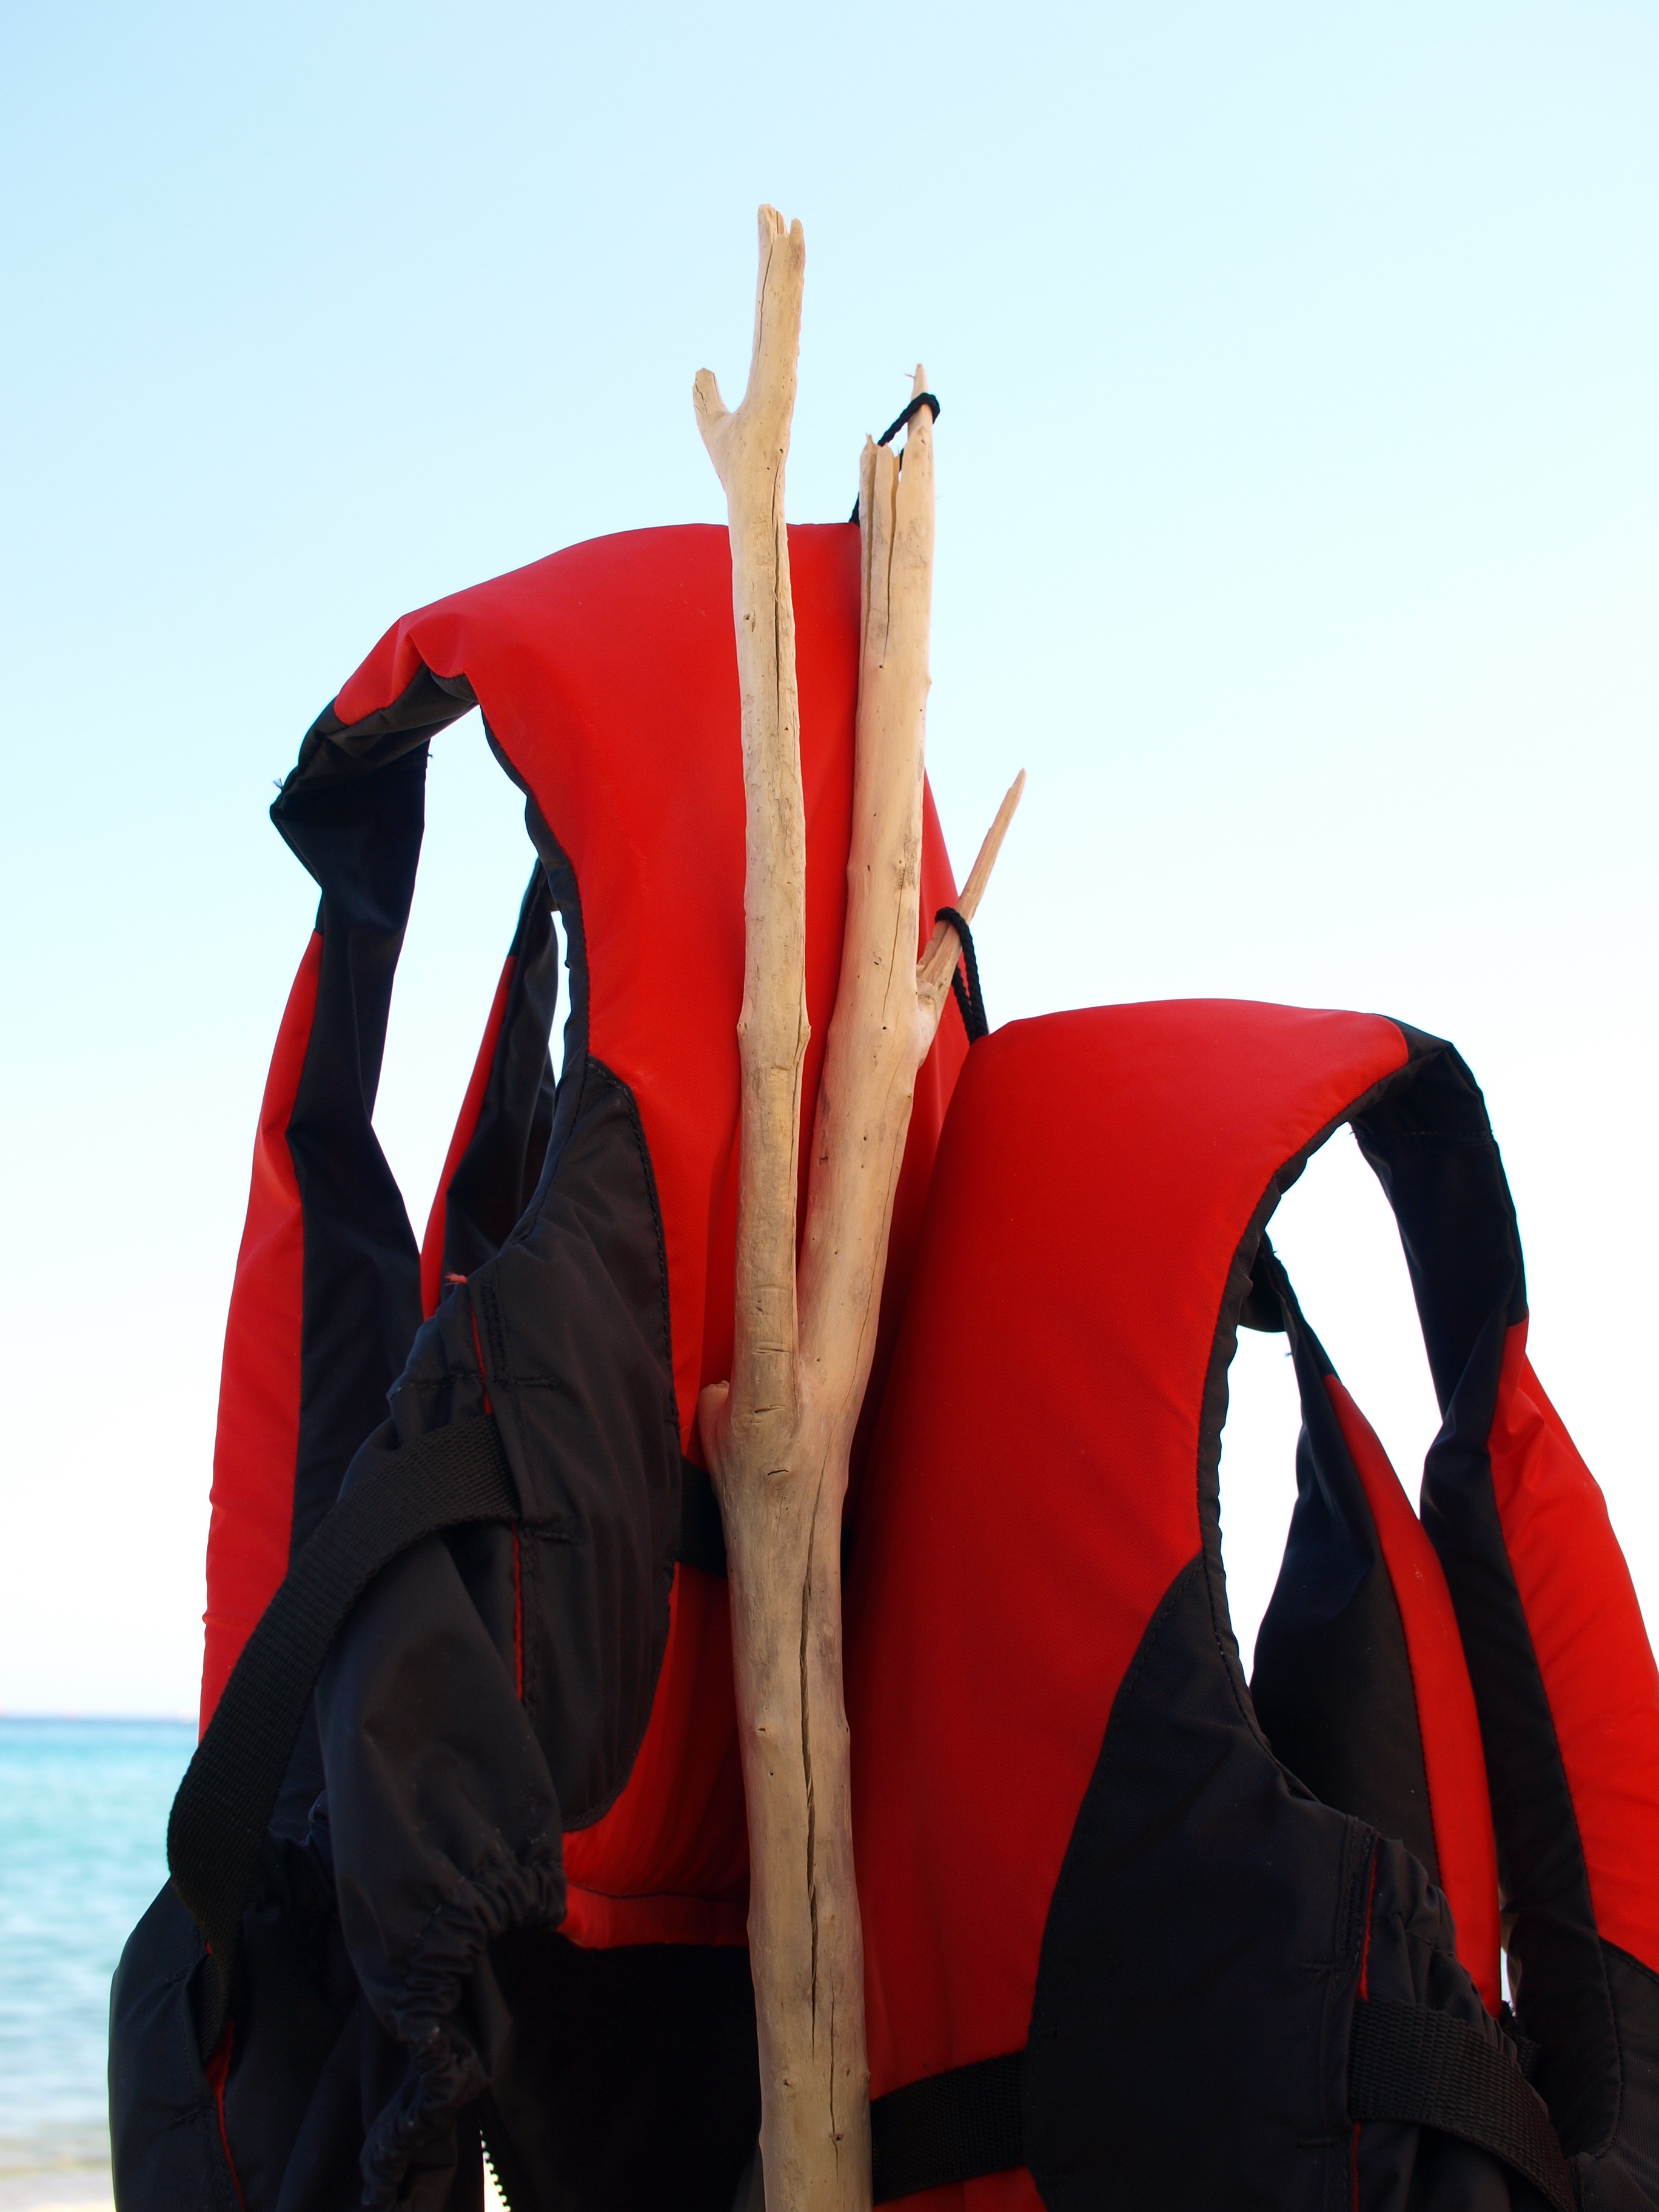
red, color